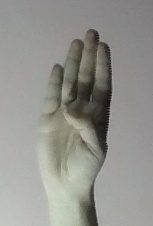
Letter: kaaf